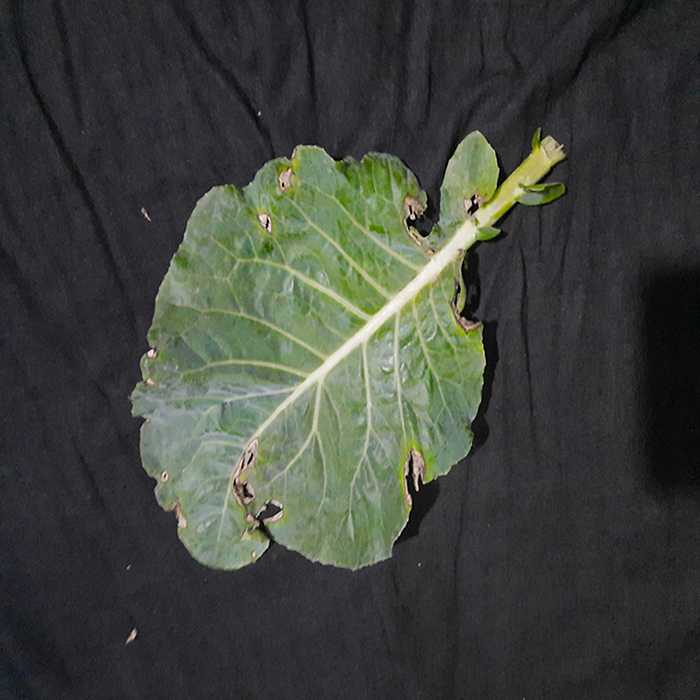
Plant: Cauliflower
Label: Downy mildew